Ancient Egyptian funerary practices

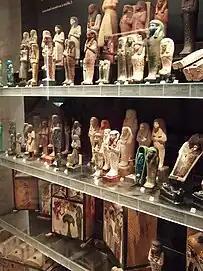

The second part of the process took 30 days. This was the time when the deceased turned into a semi divine being, and all that was left in the body from the first part was removed, followed by applying first wine and then oils. The oils were for ritual purposes, as well as for preventing the limbs and bones from breaking while being wrapped. The body was sometimes colored with a golden resin, which protected the body from bacteria and insects. Additionally, this practice was based on the belief that divine beings had flesh of gold. Next, the body was wrapped in linen cut into strips with amulets while a priest recited prayers and burned incense. The linen was adhered to the body using gum, opposed to a glue. The dressing provided the body physical protection from the elements, and depending on how wealthy the deceased's family was, the deceased could be dressed with an ornamented funeral mask and shroud. Special care was given to the head, hands, feet, and genitals, as contemporary mummies reveal extra wrappings and paddings in these areas. Mummies were identified via small, wooden name-tags tied typically around the deceased's neck. The 70-day process is connected to Osiris and the length the star Sothis was absent from the sky.